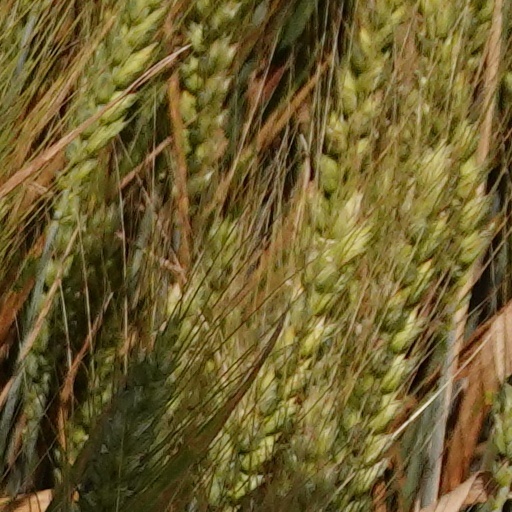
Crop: wheat